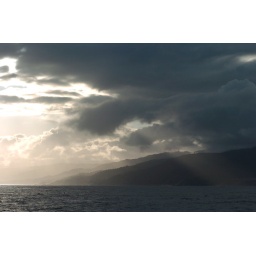
The ocean the sky and the hills as seen from the santa monica pier 2005 photo by fred vollrath